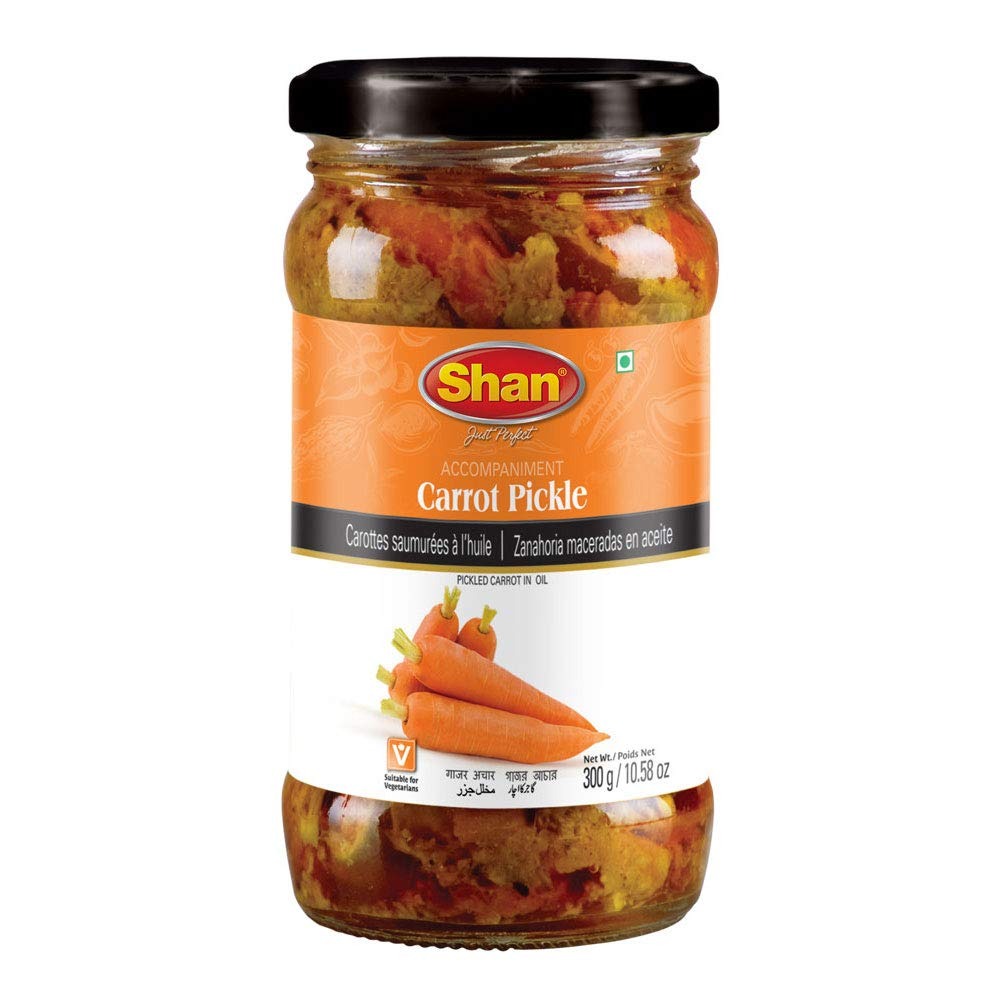
Item Name: Shan Carrot Pickle 10.58 oz (300g) - Pickled Carrot in Oil - Rich Blends of Spices - Perfect Accompaniment to Everyday Meals - Suitable for Vegetarians - Airtight Pet Jar
Bullet Point 1: Shan Carrot Pickle, prepared with world’s finest carrots, marinated and prickled with a rich blend of spices is an exotic accompaniment to your favorite meals.
Bullet Point 2: Quantity- Carrot Pickle is packaged and sealed in a Jar containing 10.58oz of delicious and spicy Pickle.
Bullet Point 3: Ingredients: Carrot (40%), Mango, Lemon, Green Chili, Garlic, Sunflower Oil, Mixed Spices, Salt, Actetic Acid, Citric Acid, Mustard
Bullet Point 4: All our products are carefully packaged under the most hygienic conditions according to international quality standard.
Bullet Point 5: 300g Serving Suggestion
Product Description: <p>Shan Carrot Pickle, prepared with world’s finest carrots, marinated and prickled with a rich blend of spices is an exotic accompaniment to your favorite meals.</p><p>Shan Foods was a small company established in 1981. Soon it gained popularity and now we have a presence in 65 countries across 5 continents. All our products are carefully packaged under the most hygienic conditions according to international quality standard. All products of Shan Foods are ISO 9001:2015. Our modern R&amp;D lab is equipped with high-end commercial kitchen and state-of-the-art equipment to accelerate and aid innovation. This also includes sensory facilities for objective evaluation of the different characteristics in our finished products. </p><p>As the pioneer in spice mixes, we ensure that our products are not just convenient and easy to prepare but also deliver on the flavor, traditional taste and aroma that our consumers love and cherish.</p><p>Shan Foods is committed to make your life easy in the kitchen and at the same time delighting your taste buds. We are the pioneer of ready to make masala packets. We are continuously working hard to ensure you can serve authentic Pakistani/Indian food to your loved ones. Each recipe is tailored to ensure a delicious taste through our special herbs seasoning and spices. </p>
Value: 1.0
Unit: Count

Price: 8.99